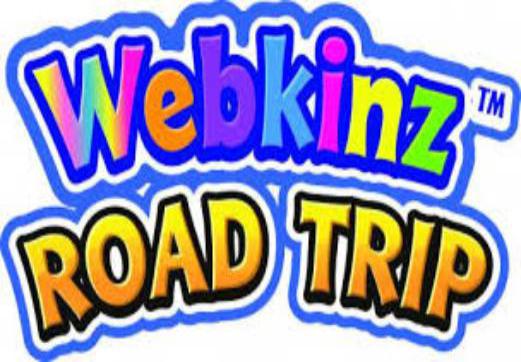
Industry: Leisure